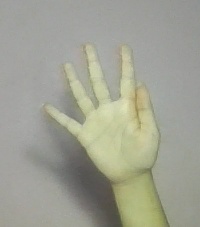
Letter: sheen